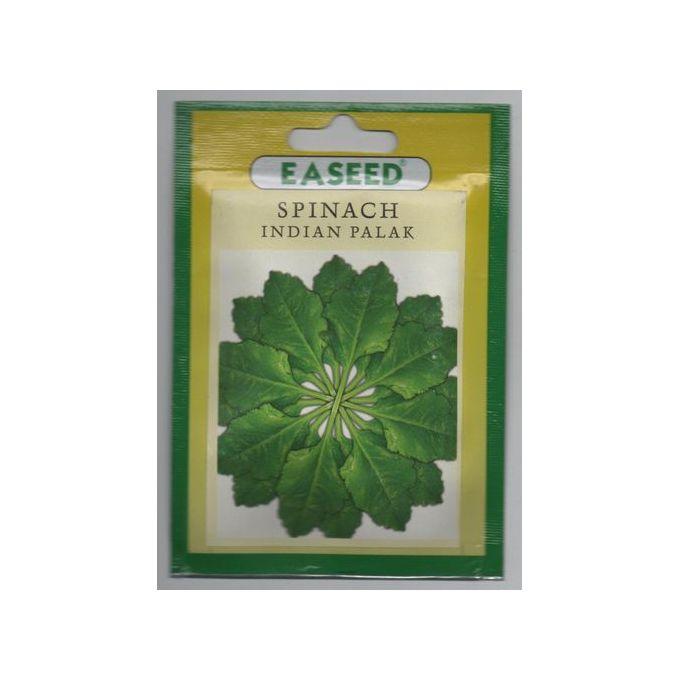
Pakiti iliyohifadhi mbegu hususani kwa ajili ya kukuza mbogamboga ziitwazo spinachi ili kufanya wakulima wapate mazao mengi yenye afya kwa ajili ya kupeleka sokoni.